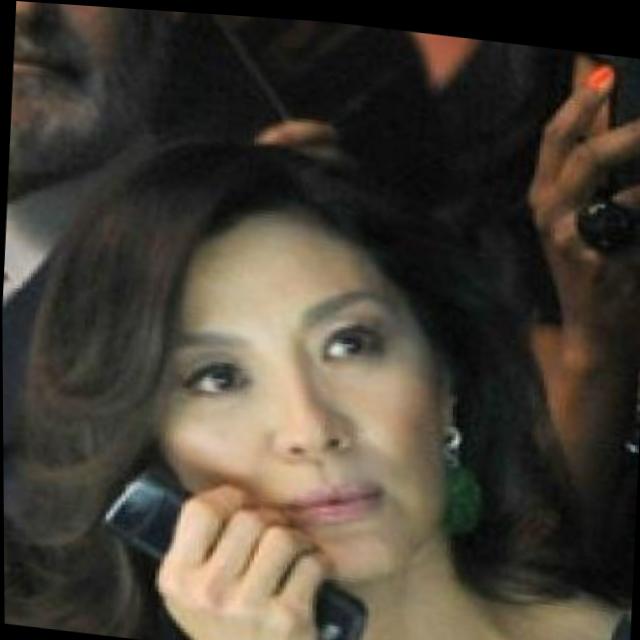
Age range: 21-44